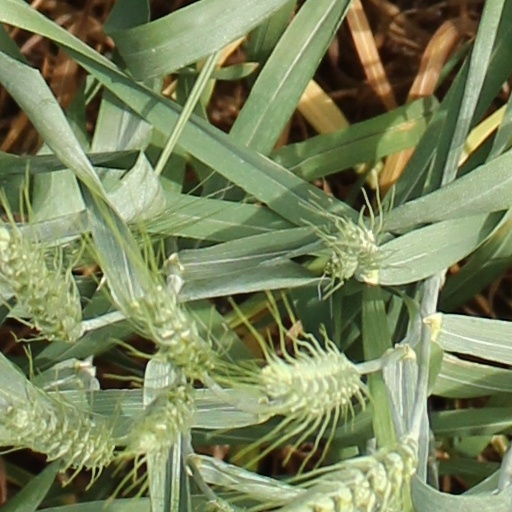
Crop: wheat